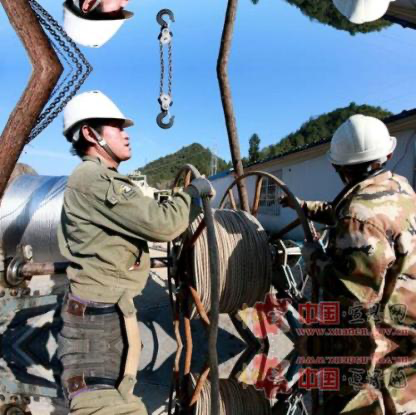
Objects in the image:
label: helmet
label: helmet
label: helmet
label: helmet